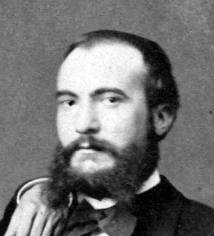
Cotard delusion

<!-- บทอื่น ๆ ที่เปลี่ยนทางมายังบทความนี้:
Delusion of depersonalization, Delusion of derealization, Delusion of non-existence
-->
| name = Cotard's delusion
| image = Jules Cotard.jpg
| caption = ภาพของนักประสาทวิทยา (ค.ศ.1840–89)
| field = จิตเวชศาสตร์
| synonyms = Cotard's syndrome, Walking Corpse Syndrome
Cotard delusion (อาการหลงผิดกอตาร์) หรือ Cotard's syndrome (กลุ่มอาการกอตาร์) หรือ Walking Corpse Syndrome (กลุ่มอาการศพเดินได้)Berrios G.E. and Luque R. (1995) Cotard's delusion or syndrome?. "Comprehensive Psychiatry" 36: 218-223 เป็นโรคทางจิตหาได้ยากที่คนไข้มีอาการหลงผิดว่าตนเองตายแล้ว (ไม่ว่าจะโดยอุปมาหรือจริง ๆ) หรือไม่มีอยู่จริง ๆ หรือกำลังเปื่อยเน่าอยู่ หรือได้สูญเสียเลือดหรืออวัยวะภายในไป หรือบางครั้งในกรณีที่มีน้อย อาจจะมีการหลงผิดว่ามีชีวิตเป็นอมตะ
==อาการ==
อาการหลักของ Cotard's syndrome คืออาการหลงผิดโดยการปฏิเสธไม่ยอมรับ (delusion of negation) คือบ่อยครั้งคนไข้ปฏิเสธว่าตนมีอยู่หรือว่าบางส่วนของร่างกายของตนมีอยู่ อาการปรากฏเป็น 3 ระยะ
* ในระยะแรก "Germination" คนไข้มีอาการซึมเศร้าพร้อมกับอาการโรคจิตอื่น ๆ (psychotic depression) และอาการไฮโปคอนดริเอซิส
* ในระยะที่สอง "Blooming" คนไข้ปรากฏอาการของ Cotard delusion และอาการหลงผิดโดยการปฏิเสธไม่ยอมรับอย่างเต็มที่
* ในระยะที่สาม "Chronic" คนไข้มีอาการหลงผิดอย่างรุนแรงและมีอาการซึมเศร้าแบบเรื้อรังProvider: John Wiley & Sons, Ltd Content:text/plain; charset="UTF-8" TY - JOUR AU - Yarnada, K. AU - Katsuragi, S. AU - Fujii, I. TI - A case study of Cotard's syndrome: stages and diagnosis JO - Acta Psychiatrica Scandinavica VL - 100 IS - 5 PB - Blackwell Publishing Ltd SN - 1600-0447 UR - DO - 10.1111/j.1600-0447.1999.tb10884.x SP - 396 EP - 398 KW - Cotard's syndrome KW - depression KW - electroconvulsive therapy PY - 1999 ER -
คนไข้อาการนี้มักจะไม่สุงสิงกับคนอื่นและมักจะละเลยความสะอาดและสุขภาพของตน อาการหลงผิดนี้ทำให้คนไข้ไม่สามารถเข้าใจความจริง มีผลเป็นความเห็นผิดเพี้ยนอย่างรุนแรง เป็นอาการที่บ่อยครั้งพบในคนไข้โรคจิตเภท แม้ว่าอาการนี้อาจจะไม่ทำให้เกิดประสาทหลอน (hallucination) แต่มีความหลงผิดที่มีกำลังเหมือนกับที่พบในคนไข้โรคจิตเภทYoung, A. W., Robertson, I. H., Hellawell, D. J., de, P. K. W., & Pentland, B. (January 1, 1992) . Cotard delusion after brain injury. Psychological Medicine, 22, 3, 799-804.
===ความเป็นจริงที่ผิดเพี้ยน===
ในปี ค.ศ. 1996 ยังและลีฟเฮดพรรณนาถึงกรณีคนไข้อาการนี้ผู้ประสบความบาดเจ็บที่สมองหลังจากอุบัติเหตุรถจักรยานยนต์
ตัวอย่างของความจริงที่ผิดเพี้ยนที่เป็นผลมาจากอาการหลงผิดกอตาร์พบในคนไข้อายุ 14 ปีผู้มีโรคลมชัก (epilepsy) คุณหมอกุมารจิตเวชในแผนกผู้ป่วยนอกที่ดูแลเขาพรรณนาถึงประวัติที่เขาพูดถึงเรื่องเกี่ยวกับความตายที่เขารู้สึกเศร้าใจตลอดเวลา ไม่ค่อยเล่น ไม่สุงสิงกับคนอื่นและมีสภาพผิดปกติอื่น ๆ ทางร่างกาย เขาจะมีอาการอย่างนี้ 2 ครั้งต่อปี แต่ละครั้งเป็นอยู่นาน 3 อาทิตย์ถึง 3 เดือน ในแต่ละครั้ง เด็กกล่าวว่า "ทุกคนตายแล้ว รวมทั้งต้นไม้ด้วย" และจะพรรณนาถึงตัวเองว่าเป็นกายที่ตายแล้ว และเตือนว่า โลกจะถูกทำลายภายใน 2-3 ชม. เขาจะไม่มีปฏิกิริยาต่อสิ่งเร้าที่น่าชอบใจและไม่มีความสนใจในกิจกรรมอะไร ๆMendhekar, D. N., & Gupta, N. (January 1, 2005) . Recurrent postictal depression with Cotard delusion. Indian Journal of Pediatrics, 72, 6, 529-31.
==พยาธิสรีรภาพ==
สภาพทางจิตและทางประสาทที่เป็นฐานของอาการนี้อาจจะสัมพันธ์กับอาการอื่น ๆ ที่เกี่ยวข้องกับ delusional misidentification (การระบุผิดด้วยความหลงผิด) ซึ่งเป็นความเชื่อว่าบุคคล สิ่งของหรือว่าสถานที่มีการเปลี่ยนตัวหรือแปรสภาพไป โดยสภาพทางประสาท อาการนี้เชื่อกันว่าสัมพันธ์กับอาการหลงผิดคะกราส์ และอาการหลงผิดทั้งสองเชื่อกันว่าเป็นผลจากการขาดการเชื่อมต่อกันระหว่างเขตในสมองที่รู้จำใบหน้า (fusiform face area) กับเขตที่เชื่อมอารมณ์ความรู้สึกกับความรู้จำนั้น (อะมิกดะลาและเขตระบบลิมบิก|ลิมบิกอื่น ๆ)
การขาดการเชื่อมต่อทำให้เกิดความรู้สึกว่าใบหน้าที่ได้เห็นไม่ใช่เป็นของบุคคลที่เห็น ดังนั้นจึงไม่เกิดความรู้สึกคุ้นเคยที่ใบหน้านี้ควรจะทำให้เกิดและทำให้เกิดความรู้สึกแบบ derealization คือเหมือนกับสิ่งที่ประสบนั้นไม่ใช่เป็นจริง ถ้าใบหน้าที่เห็นเป็นใบหน้าที่คนไข้รู้จัก คนไข้ก็จะมีความรู้สึกว่าเป็นของตัวปลอม (ซึ่งเป็นอาการของอาการหลงผิดคะกราส์) แต่ถ้าคนไข้เห็นหน้าตนเองแล้วไม่เกิดความรู้สึกว่าใบหน้ากับตนเองนั้นสัมพันธ์กัน ก็จะทำให้เกิดความรู้สึกว่า ตนเองไม่มีอยู่จริง ๆ
สิ่งตีพิมพ์ต่าง ๆ แสดงว่า อาการนี้สัมพันธ์กับรอยโรคในสมองกลีบข้าง (parietal lobe) คนไข้อาการนี้จะมีการฝ่อในสมองมากกว่ากลุ่มควบคุมโดยเฉพาะในสมองกลีบหน้าด้านใน (median)TY - JOUR T1 - Brain atrophy and interhemispheric fissure enlargement in Cotard's syndrome. AU - Joseph,AB AU - O'Leary,DH PY - 1986/10/ JF - The Journal of clinical psychiatry JO - J Clin Psychiatry IS - 10 VL - 47 N1 - Case Reports, KW - Adolescent KW - Adult KW - Atrophy KW - Brain KW - Death KW - Delusions KW - Female KW - Frontal Lobe KW - Humans KW - Male KW - Middle Aged KW - Tomography, X-Ray Computed SP - 518-20 UR - N2 -
อาการหลักของ Cotard's syndrome ก็คืออาการหลงผิดว่าตายแล้ว สิ่งตีพิมพ์ชี้ว่ามักเกิดขึ้นกับรอยโรคของสมองกลีบข้าง ความสัมพันธ์เช่นนี้พบโดยการเปรียบเทียบที่ใช้การถ่ายภาพรังสีส่วนตัดอาศัยคอมพิวเตอร์ (computed tomography) ในคนไข้ 8 คนผู้มี Cotard's syndrome กับกลุ่มควบคุม 8 คนที่มีความเหมือนกันเท่าที่จะเป็นไปได้ในเรื่องของวัย เพศ เผ่าพันธ์และข้อวินิจฉัยหลักทางจิตเวช มีแนวโน้ม 2 อย่างที่พบ คือเมื่อเทียบกับกลุ่มควบคุม คนไข้อาการนี้มีการฝ่อในสมองโดยทั่ว ๆ ไปมากกว่า โดยเฉพาะในสมองกลีบหน้าด้านใน (median) แต่ว่าความผิดปกติในสมองกลีบข้างอย่างเดียวไม่สามารถแยกกลุ่มวิจัยจากกลุ่มควบคุมได้ ซึ่งหมายความว่า อาการนี้อาจสัมพันธ์กับการฝ่อในสมองหลายเขต (multifocal) และความผิดปกติในสมองกลีบหน้า ER -
อาการนี้พบโดยหลักในคนไข้โรคจิต เช่น โรคจิตเภท แต่สามารถเกิดขึ้นพร้อมกับความเจ็บป่วยทางประสาทหรือทางจิตและมีความสัมพันธ์อย่างยิ่งกับโรคซึมเศร้าและความรู้สึกแบบ derealization คือเหมือนกับสิ่งที่ประสบนั้นไม่ใช่เป็นจริง นอกจากนั้นแล้ว ยังเกิดขึ้นในคนไข้โรคไมเกรนอีกด้วย
นอกจากนั้นแล้ว อาการหลงผิดนี้ยังเกิดจากผลข้างเคียงลบของยาต้านไวรัสอะไซโคลเวียร์ คืออาการมีความสัมพันธ์กับซีรั่มของเลือดที่มี CMMG ในระดับสูง (CMMG เป็น metabolite ของอะไซโคลเวียร์) คนไข้ที่มีไตเสียหายดูเหมือนจะมีความเสี่ยงแม้กับระดับยาที่ลดลงและในกรณีที่กล่าวถึงในสิ่งตีพิมพ์ การฟอกไตสามารถกำจัดอาการหลงผิดได้ภายใน 2-3 ชม. ซึ่งบอกเป็นนัยว่า อาการหลงผิดเช่นนี้อาจจะไม่ใช่เหตุที่เพียงพอเพื่อที่จะให้เข้าโรงพยาบาลเพื่อรับการรักษาทางจิตเวช
งานวิจัยพบว่า วัฒนธรรมมีผลต่อประสบการณ์หลงผิดของคนไข้อาการนี้ ซึ่งสนับสนุนความคิดว่า มีระบบประชานโดยเฉพาะที่ก่อให้เกิดความรู้สึกว่าเป็นอมตะ โดยที่ความคิดหลักในปัจจุบันเชื่อว่า ความรู้สึกว่าเป็นอมตะและอาการหลงผิดอื่น ๆ เป็นวิวัฒนาการในมนุษย์ที่ตอบสนองต่อความกดดันทางสังคม
==การบำบัดรักษา==
มีรายงานถึงการรักษาด้วยยาที่ประสบความสำเร็จหลายรายงาน มีทั้งการใช้การรักษาวิธีเดียวและการรักษาหลายวิธี มีการใช้ยาแก้ซึมเศร้า ยารักษาโรคจิต (antipsychotic) และยารักษาอารมณ์ (mood stabilizer) หลายรายงานกล่าวถึงผลบวกที่เกิดขึ้นจากการช็อตด้วยไฟฟ้า (electroconvulsive therapy) ซึ่งโดยมากจะทำพร้อมกับการบำบัดด้วยยา
==ประวัติ==
อาการนี้มีชื่อตามประสาทแพทย์ชาวฝรั่งเศสนามว่าฌูล กอตาร์ (ค.ศ. 1840-1889) ผู้ได้พรรณนาถึงอาการนี้เป็นครั้งแรกในการบรรยายที่กรุงปารีสในปี ค.ศ. 1880 ซึ่งเขาเรียกอาการนี้ว่า "le délire de négation" (อาการเพ้อโดยปฏิเสธไม่ยอมรับ)Berrios G.E. & Luque R. (1999) Cotard's 'On hypochondriacal delusions in a severe form of anxious melancholia'. "History of Psychiatry" 10: 269-278. เขาแสดงว่า อาการมีระดับต่าง ๆ กันตั้งแต่เบาจนถึงหนัก ความสิ้นหวังและความเกลียดตนเองเป็นอาการของระดับเบา ส่วนระดับหนักมีอาการหลงผิดขั้นรุนแรงและความซึมเศร้าแบบเรื้อรัง
ในการบรรยายครั้งหนึ่ง นพ. กอตาร์ได้กล่าวถึงคนไข้คนหนึ่งซึ่งมีนามสมมติว่านางสาว X ผู้ปฏิเสธถึงการมีอยู่ของหลายส่วนในร่างกายของเธอและว่าเธอต้องทานอาหาร หลังจากนั้นเธอก็เชื่อว่าเธอถูกพระเจ้าสาปชั่วกาลนานและไม่สามารถเสียชีวิตได้โดยธรรมชาติ ในที่สุดเธอก็เสียชีวิตเพราะขาดอาหาร
==ดูเพิ่ม==
*ภาวะไม่รู้ใบหน้า
==เชิงอรรถและอ้างอิง==
หมวดหมู่:โรคจิต
หมวดหมู่:โรคมีอาการหลงผิด
หมวดหมู่:กลุ่มอาการสัมพันธ์กับวัฒนธรรม
หมวดหมู่:ผู้ไม่ตาย